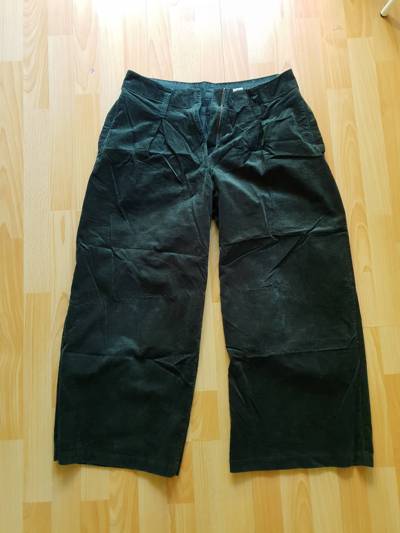
Waste category: clothes